Ruralism (Uruguay)

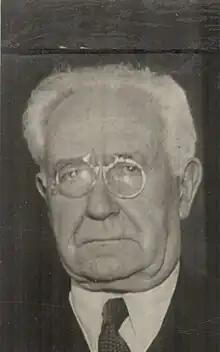
José Irureta Goyena (circa 1930)

After the Constitution of 1918 gave small political parties a better chance of obtaining parliamentary representation, some minor parties attempted unsuccessfully to make use of this advantage to obtain a legislative vocal.